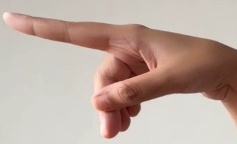
ASL sign: P